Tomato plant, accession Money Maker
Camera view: bottom (45 deg); turntable rotation: 240 degrees
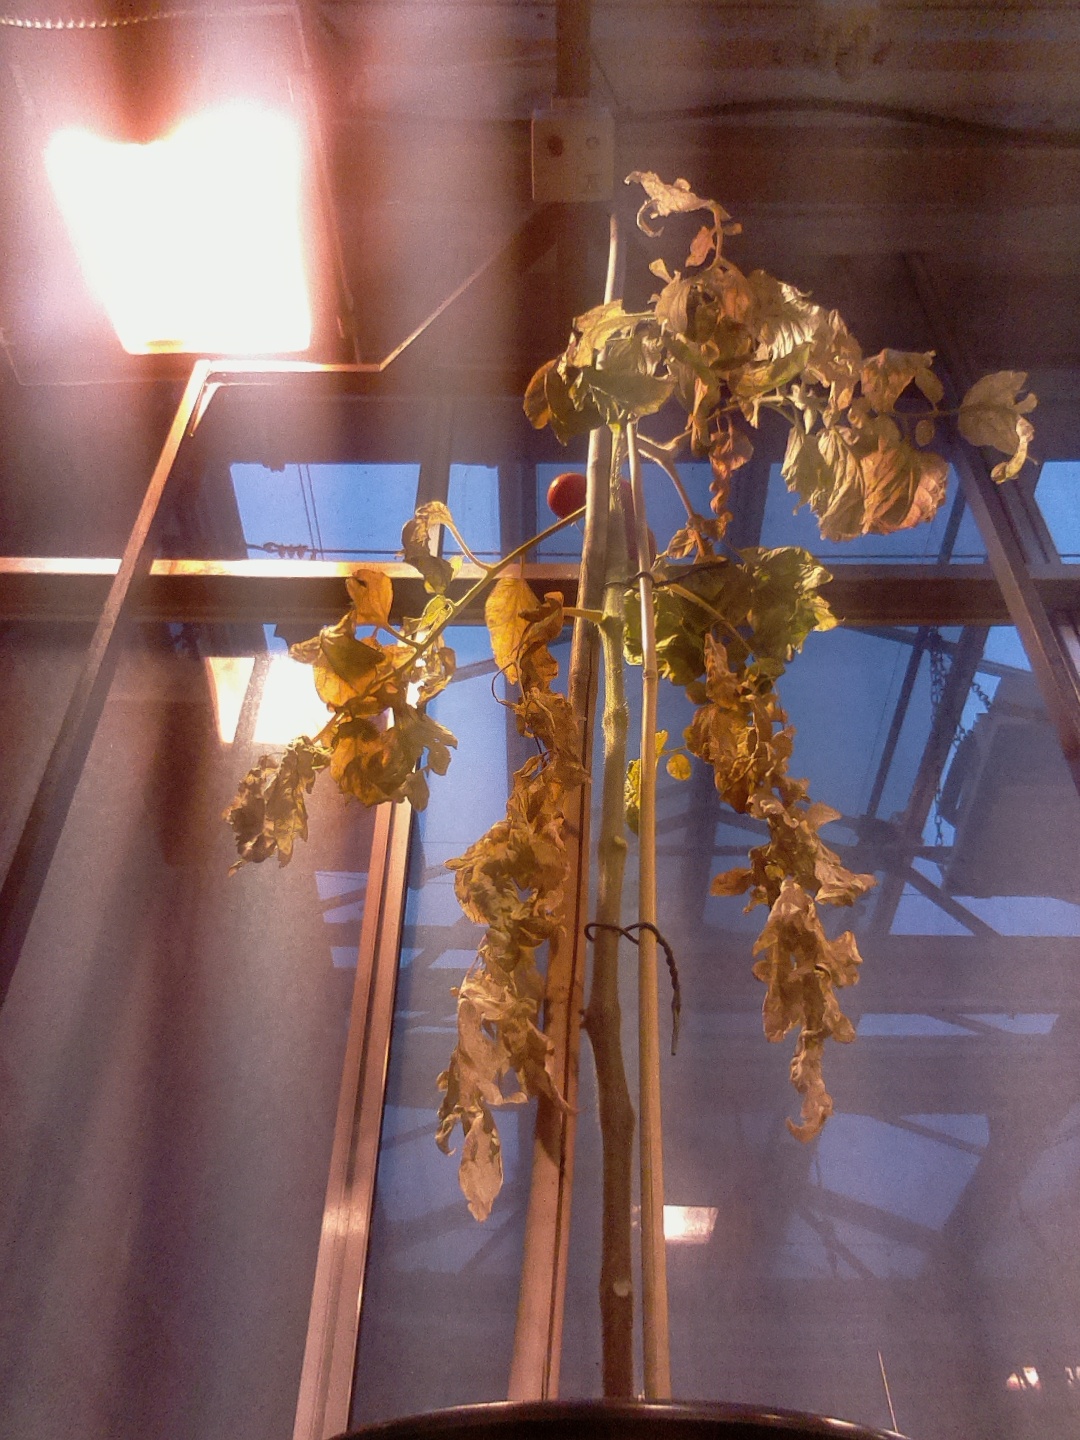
BBCH growth stage 88: 80%-90% of fruits show typical fully ripe color